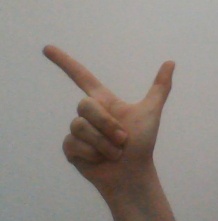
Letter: laam